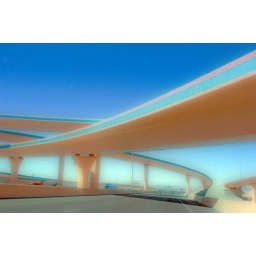
This overpass is in Alberquerque, New Mexico. I loved the sweeping arcs and the sky blue paint job.